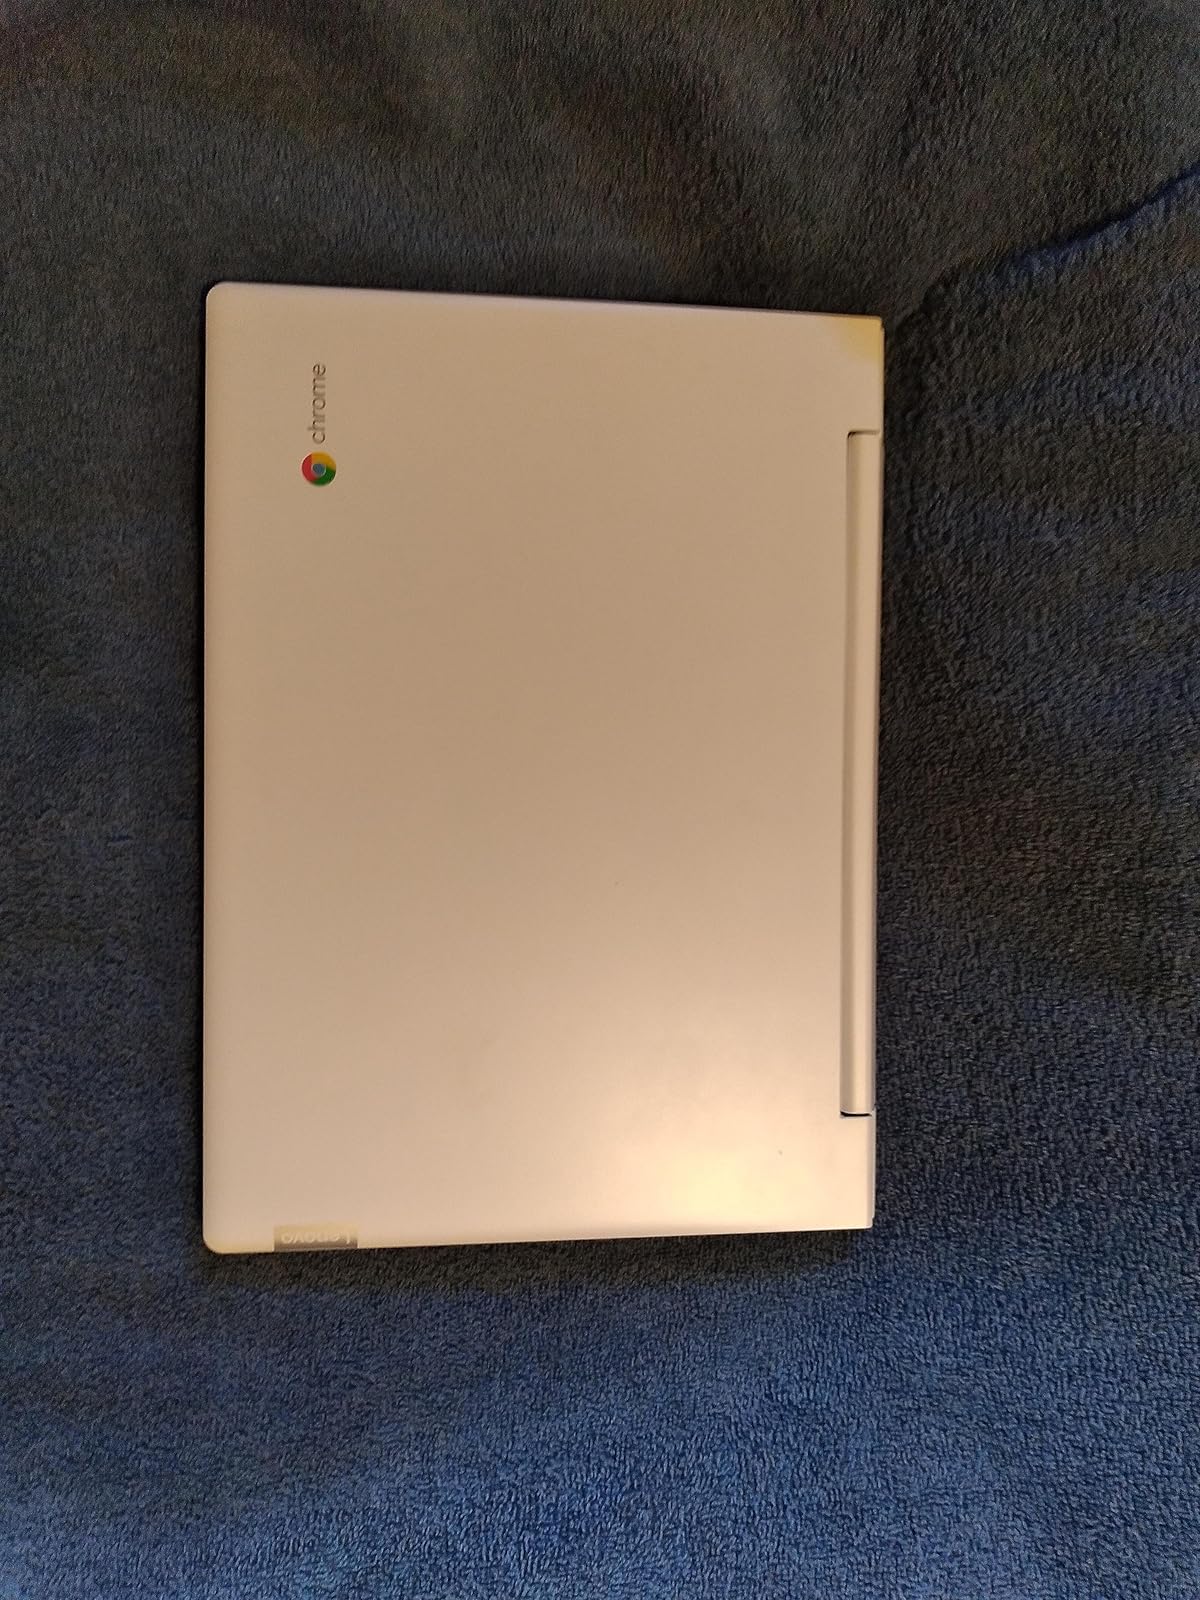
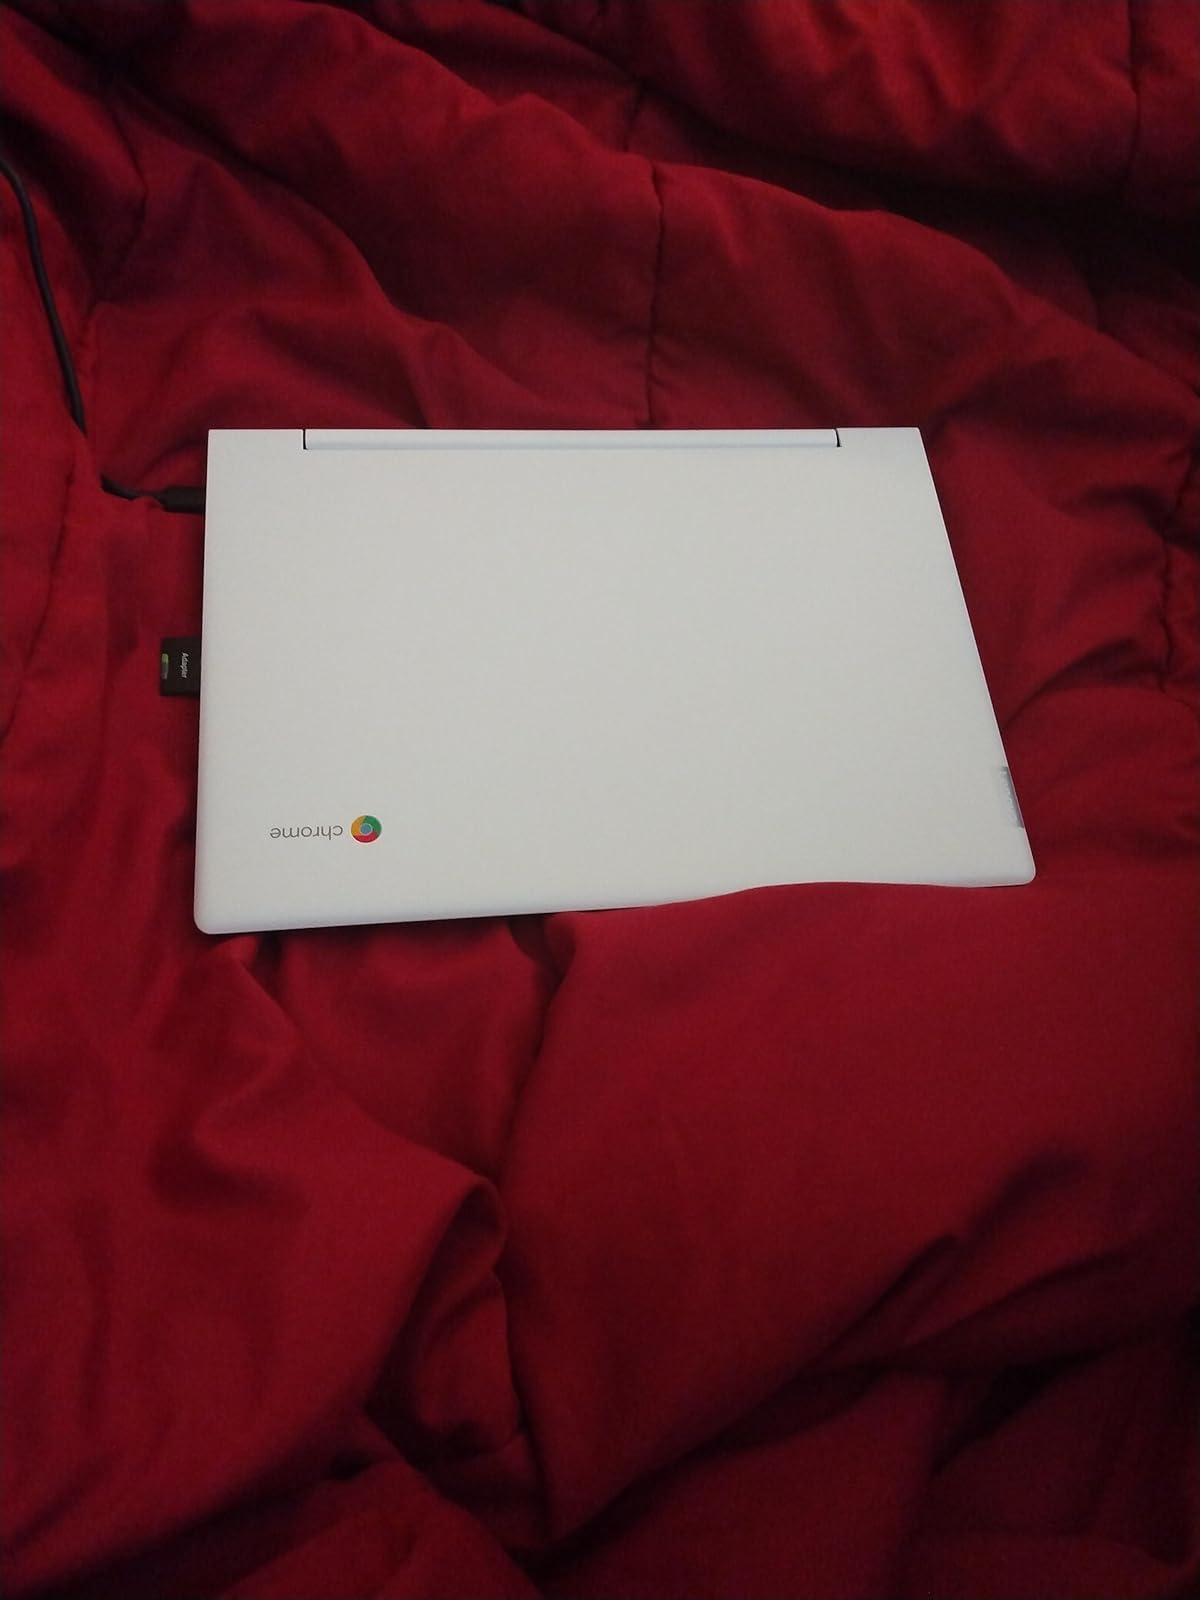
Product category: laptop
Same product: yes